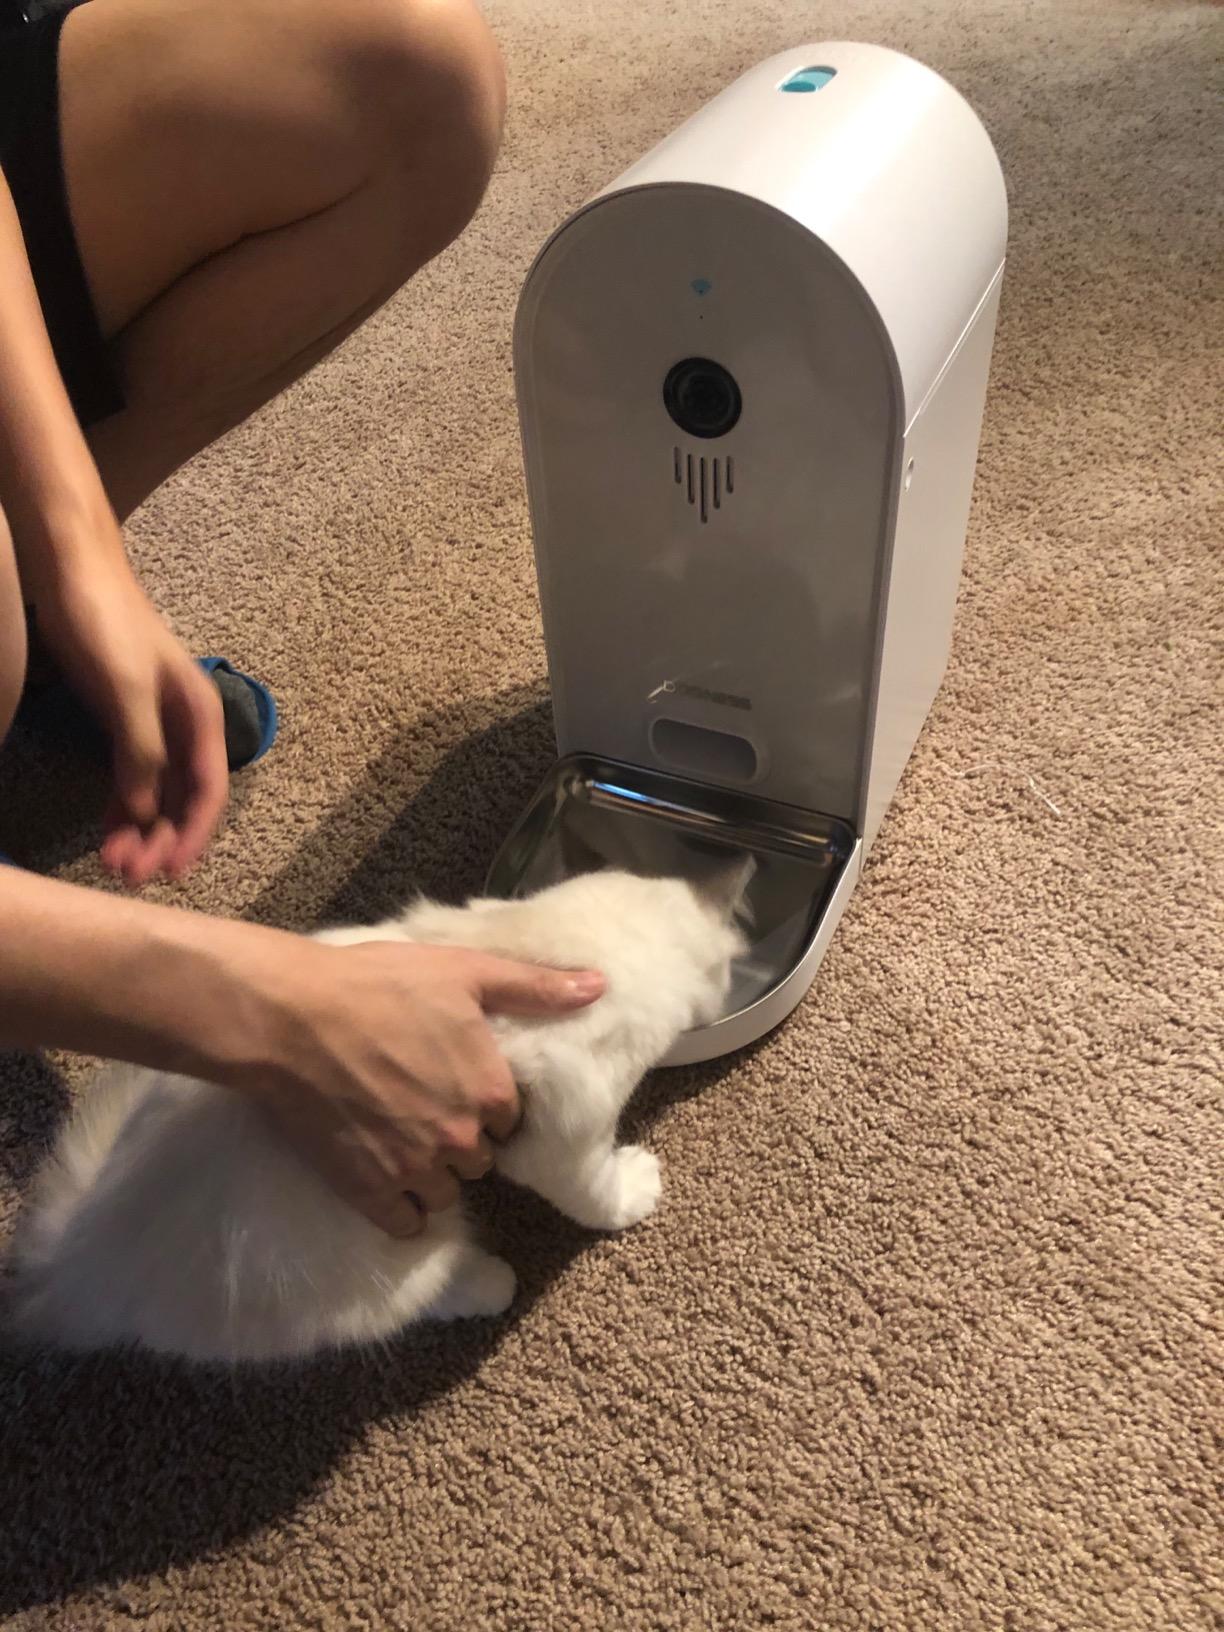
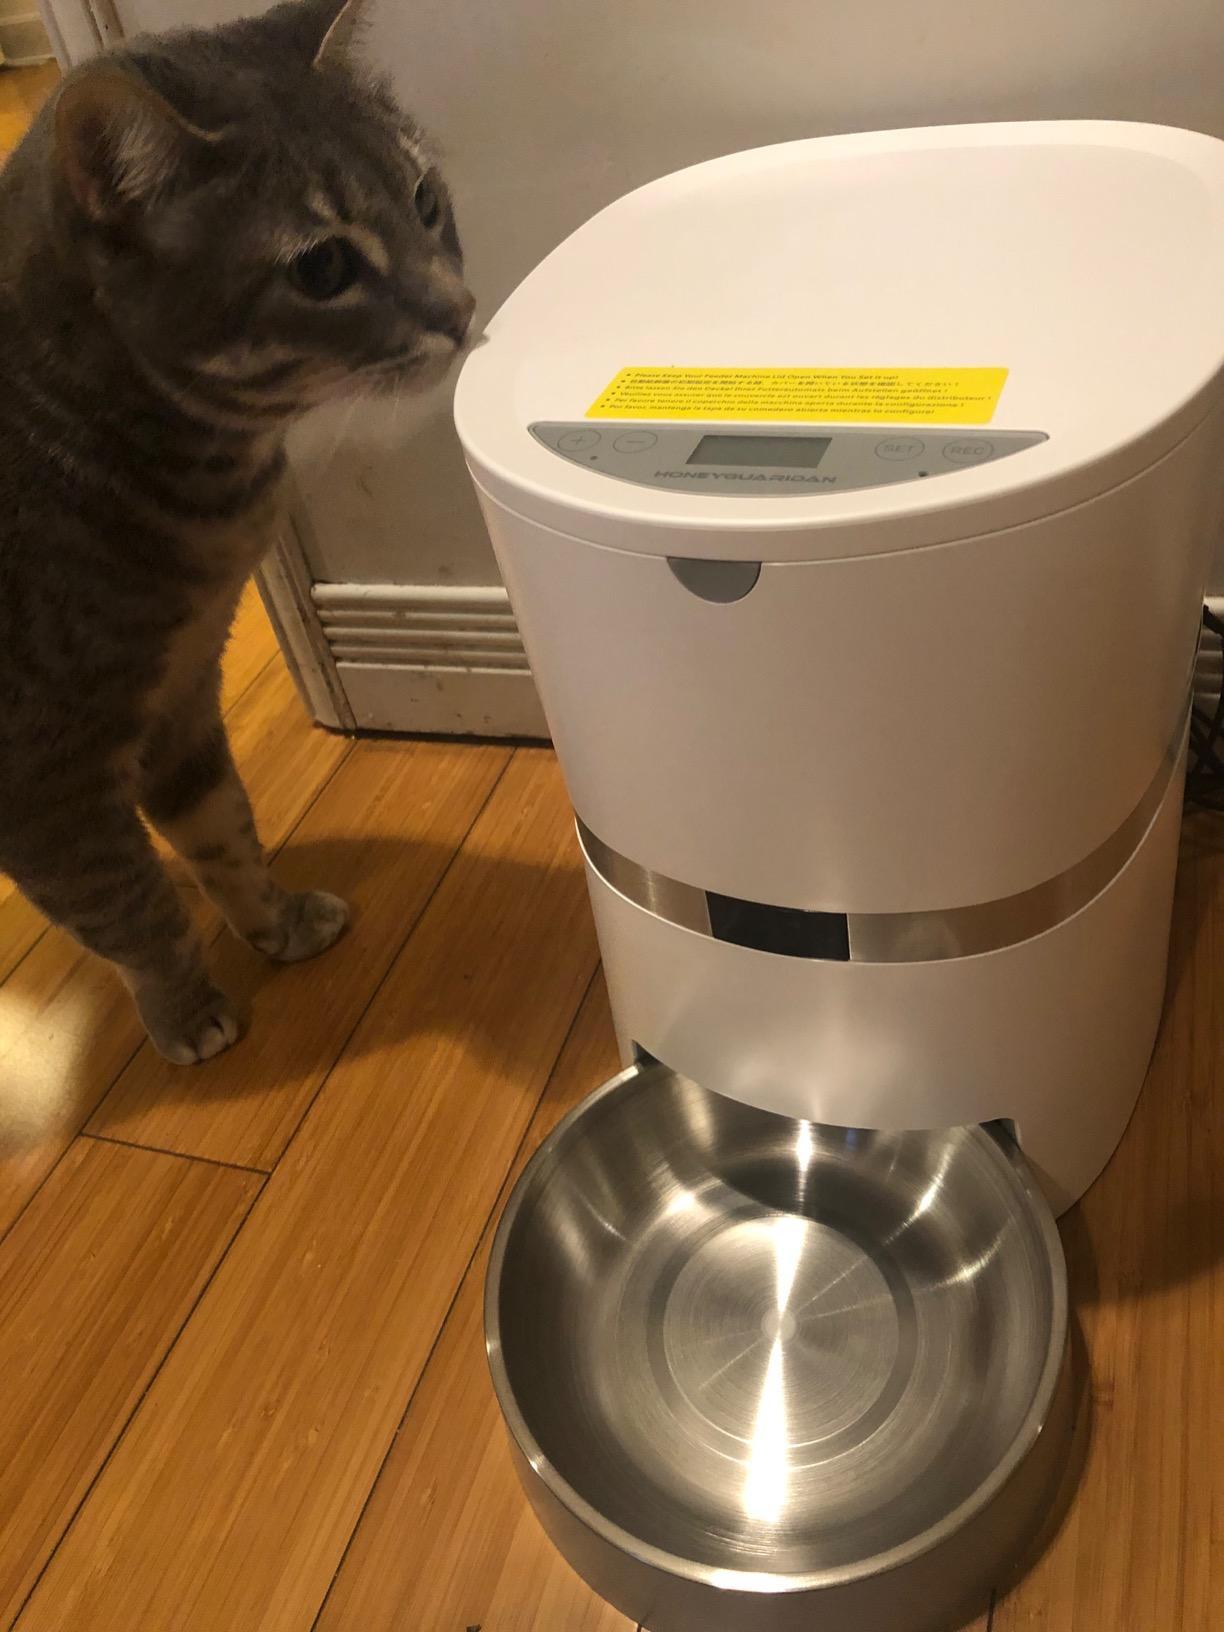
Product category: items_feeder
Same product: no